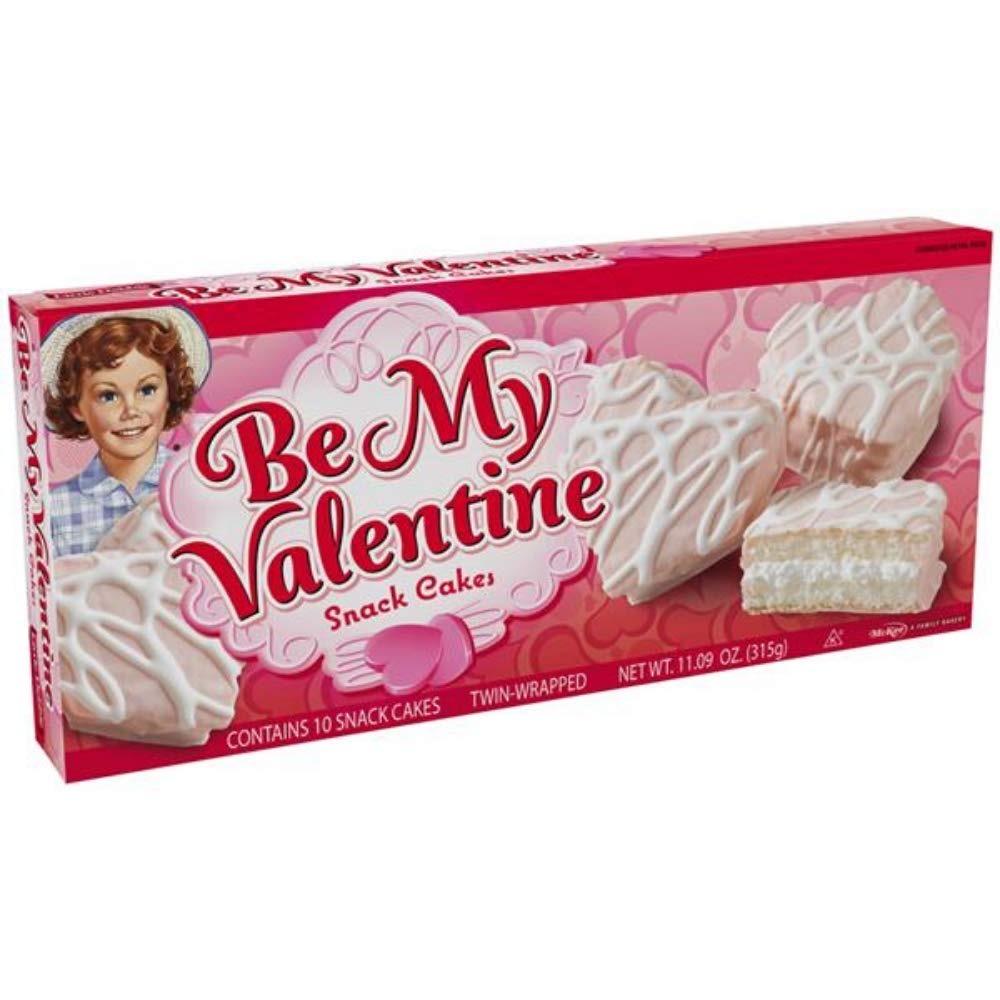
Item Name: Little Debbie | Be My Valentine Cake | Vanilla | 4 Count
Bullet Point 1: HEART SHAPE - Nothing screams "Be Mine" Like an adorably shaped treat. Our Valentines Special Dessert is sure to impress your Valentine
Bullet Point 2: DELICIOUS - Different Design, same amazing taste as our Classic Snack Cakes. Vanilla flavored cake layered with creme filling, coated with pink icing and topped with a drizzle of pink frosting and topped with a drizzle of white frosting. Our Valentines Special Cakes aren't only adorable but equally as delicious.
Bullet Point 3: TWIN WRAPPED - Each pack contains two snack cakes, Making it an easy treat to share with your valentine.
Bullet Point 4: PERFECT GIFT - Just the box alone is enough to say I love you, but the options are endless, Use these adorable treats to really awe your valentine by creating a beautiful flower and treat arrangement.
Bullet Point 5: FLAVORS - Our Be my Valentine Snack cakes come in strawberry, chocolate and vanilla. Making sure to be a perfect treat for all taste buds.
Product Description: <p>Show that special someone how you feel with a bouquet of Little Debbie Be My Valentine Cakes! Delicious white cake is filled with creme and covered in a light, sweet layer of pink icing, and decorated with a lovely drizzle of white frosting. A snack built for two, these cakes are twin-wrapped and pair perfectly with the one you love!<br> <br> Simply add a few stickers or a heartfelt card to each snack cake and hand out these special Valentines at school or work.</p>
Value: 11.09
Unit: Ounce

Price: 19.99